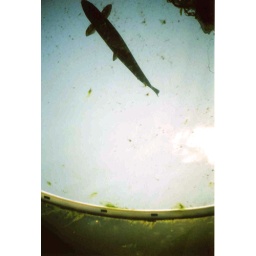
fish in the sky ^^